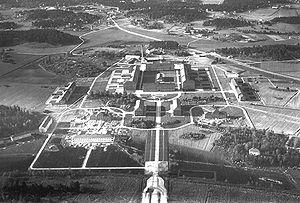
Le classicisme nordique fut un style architectural qui a brièvement fleuri aux Pays nordiques entre les années 1910 et 1930.